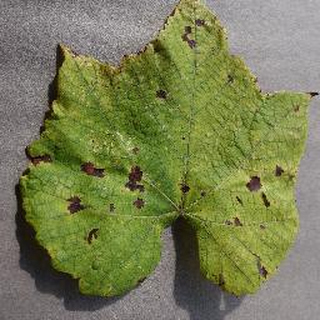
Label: grape_leaf_blight